State Highway 77 (New Zealand)

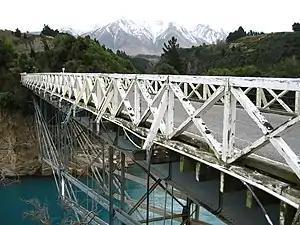
State Highway 77 passing over the Rakaia Gorge Bridge, which was built in 1882

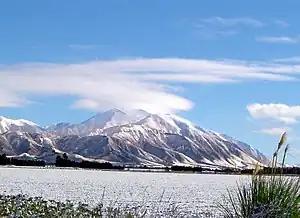
Much of State Highway 77 is dominated by the skyline of the Southern Alps and Canterbury foothills. Mount Hutt is especially noticeable from SH 77

The highway begins as "Bangor Road" just west of Darfield town centre, and proceeds in a westerly directions towards the mountains through flat pastoral farmland. Just before reaching the foothills, the road intersects with the Inland Scenic Route (Deans Road) coming from Waddington and begins its concurrency at Homebush. After a name change to "Homebush Road", the road skirts to the north of Coalgate and then to the south of Glentunnel before veering left and narrowing to one lane to cross the Selwyn River.